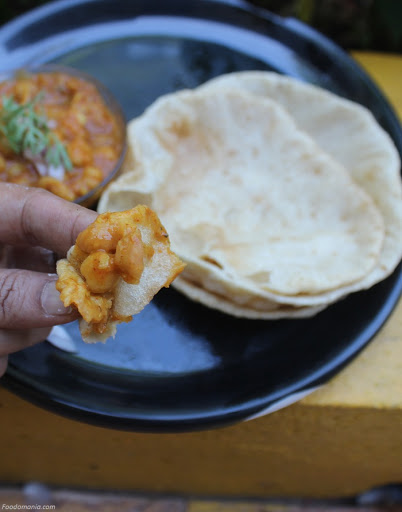
Dish: chole_bhature